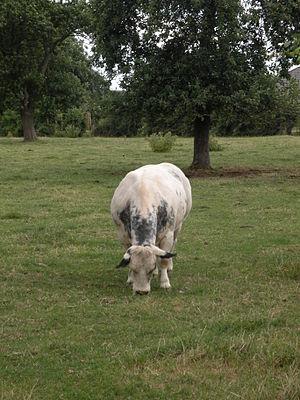
vache bleu
La bleue du Nord est une race bovine française. Elle appartient au rameau des races bovines du littoral de la mer du Nord. Elle provient de la race belge Tirlemont originaire de la région de Bruxelles. Race décimée par les deux guerres mondiales, elle a ensuite subi la concurrence de races plus spécialisées, comme la Prim'Holstein pour le lait ou la blanc bleu belge pour la viande. Elle fait l'objet d'un plan de préservation depuis la fin des années 1990. En 2011 l'effectif est stabilisé autour de 3 600 individus, répartis entre 3 500 femelles dont 650 inscrites au registre généalogique ouvert en 1986 et 32 mâles disponibles en insémination artificielle.